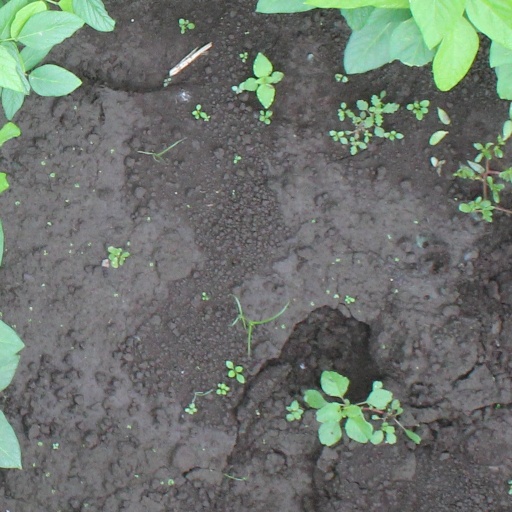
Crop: soybean